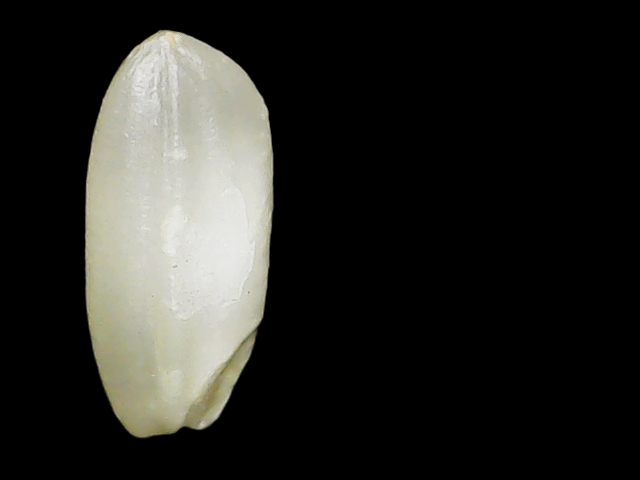
Rice variety: Binadhan10